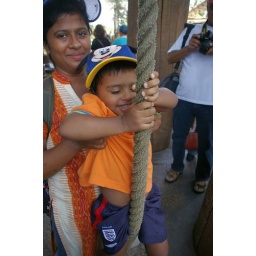
Climbing in Tarzan's tree house 2